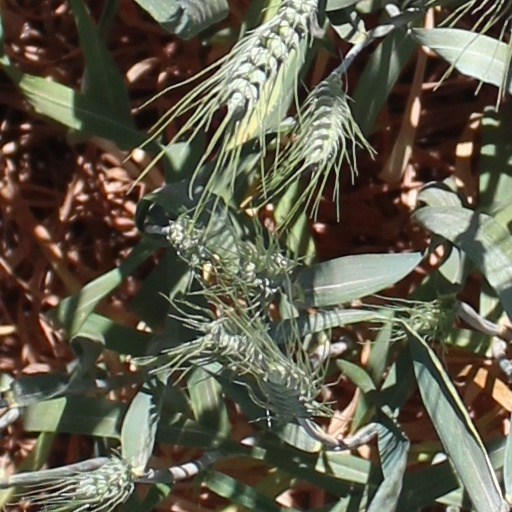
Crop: wheat